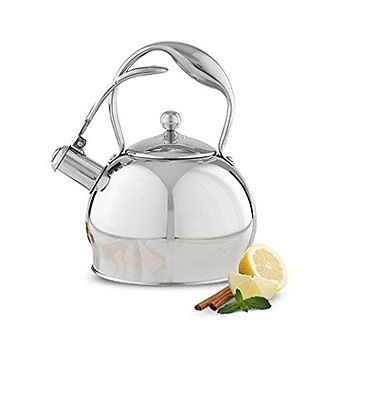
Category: kettle